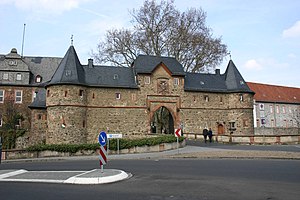
Friedberg (Hessen) / Historie
Indgang til borgen i Friedberg
Friedberg er administrationsby Wetteraukreis, i den tyske delstat Hessen. Den ligger 26 kilometer for Frankfurt am Main.